Gilberto Correa

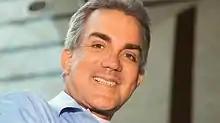

Gilberto Emiro Correa Romero (born February 24, 1943) is a Venezuelan television personality known for hosting "De Fiesta Con Venevision" from 1969–1983 and "Súper Sábado Sensacional" from 1988 to 1996. Correa is also best known for his deep voice on Venevision's commercial bumpers and promos during the 1980s and 1990s.